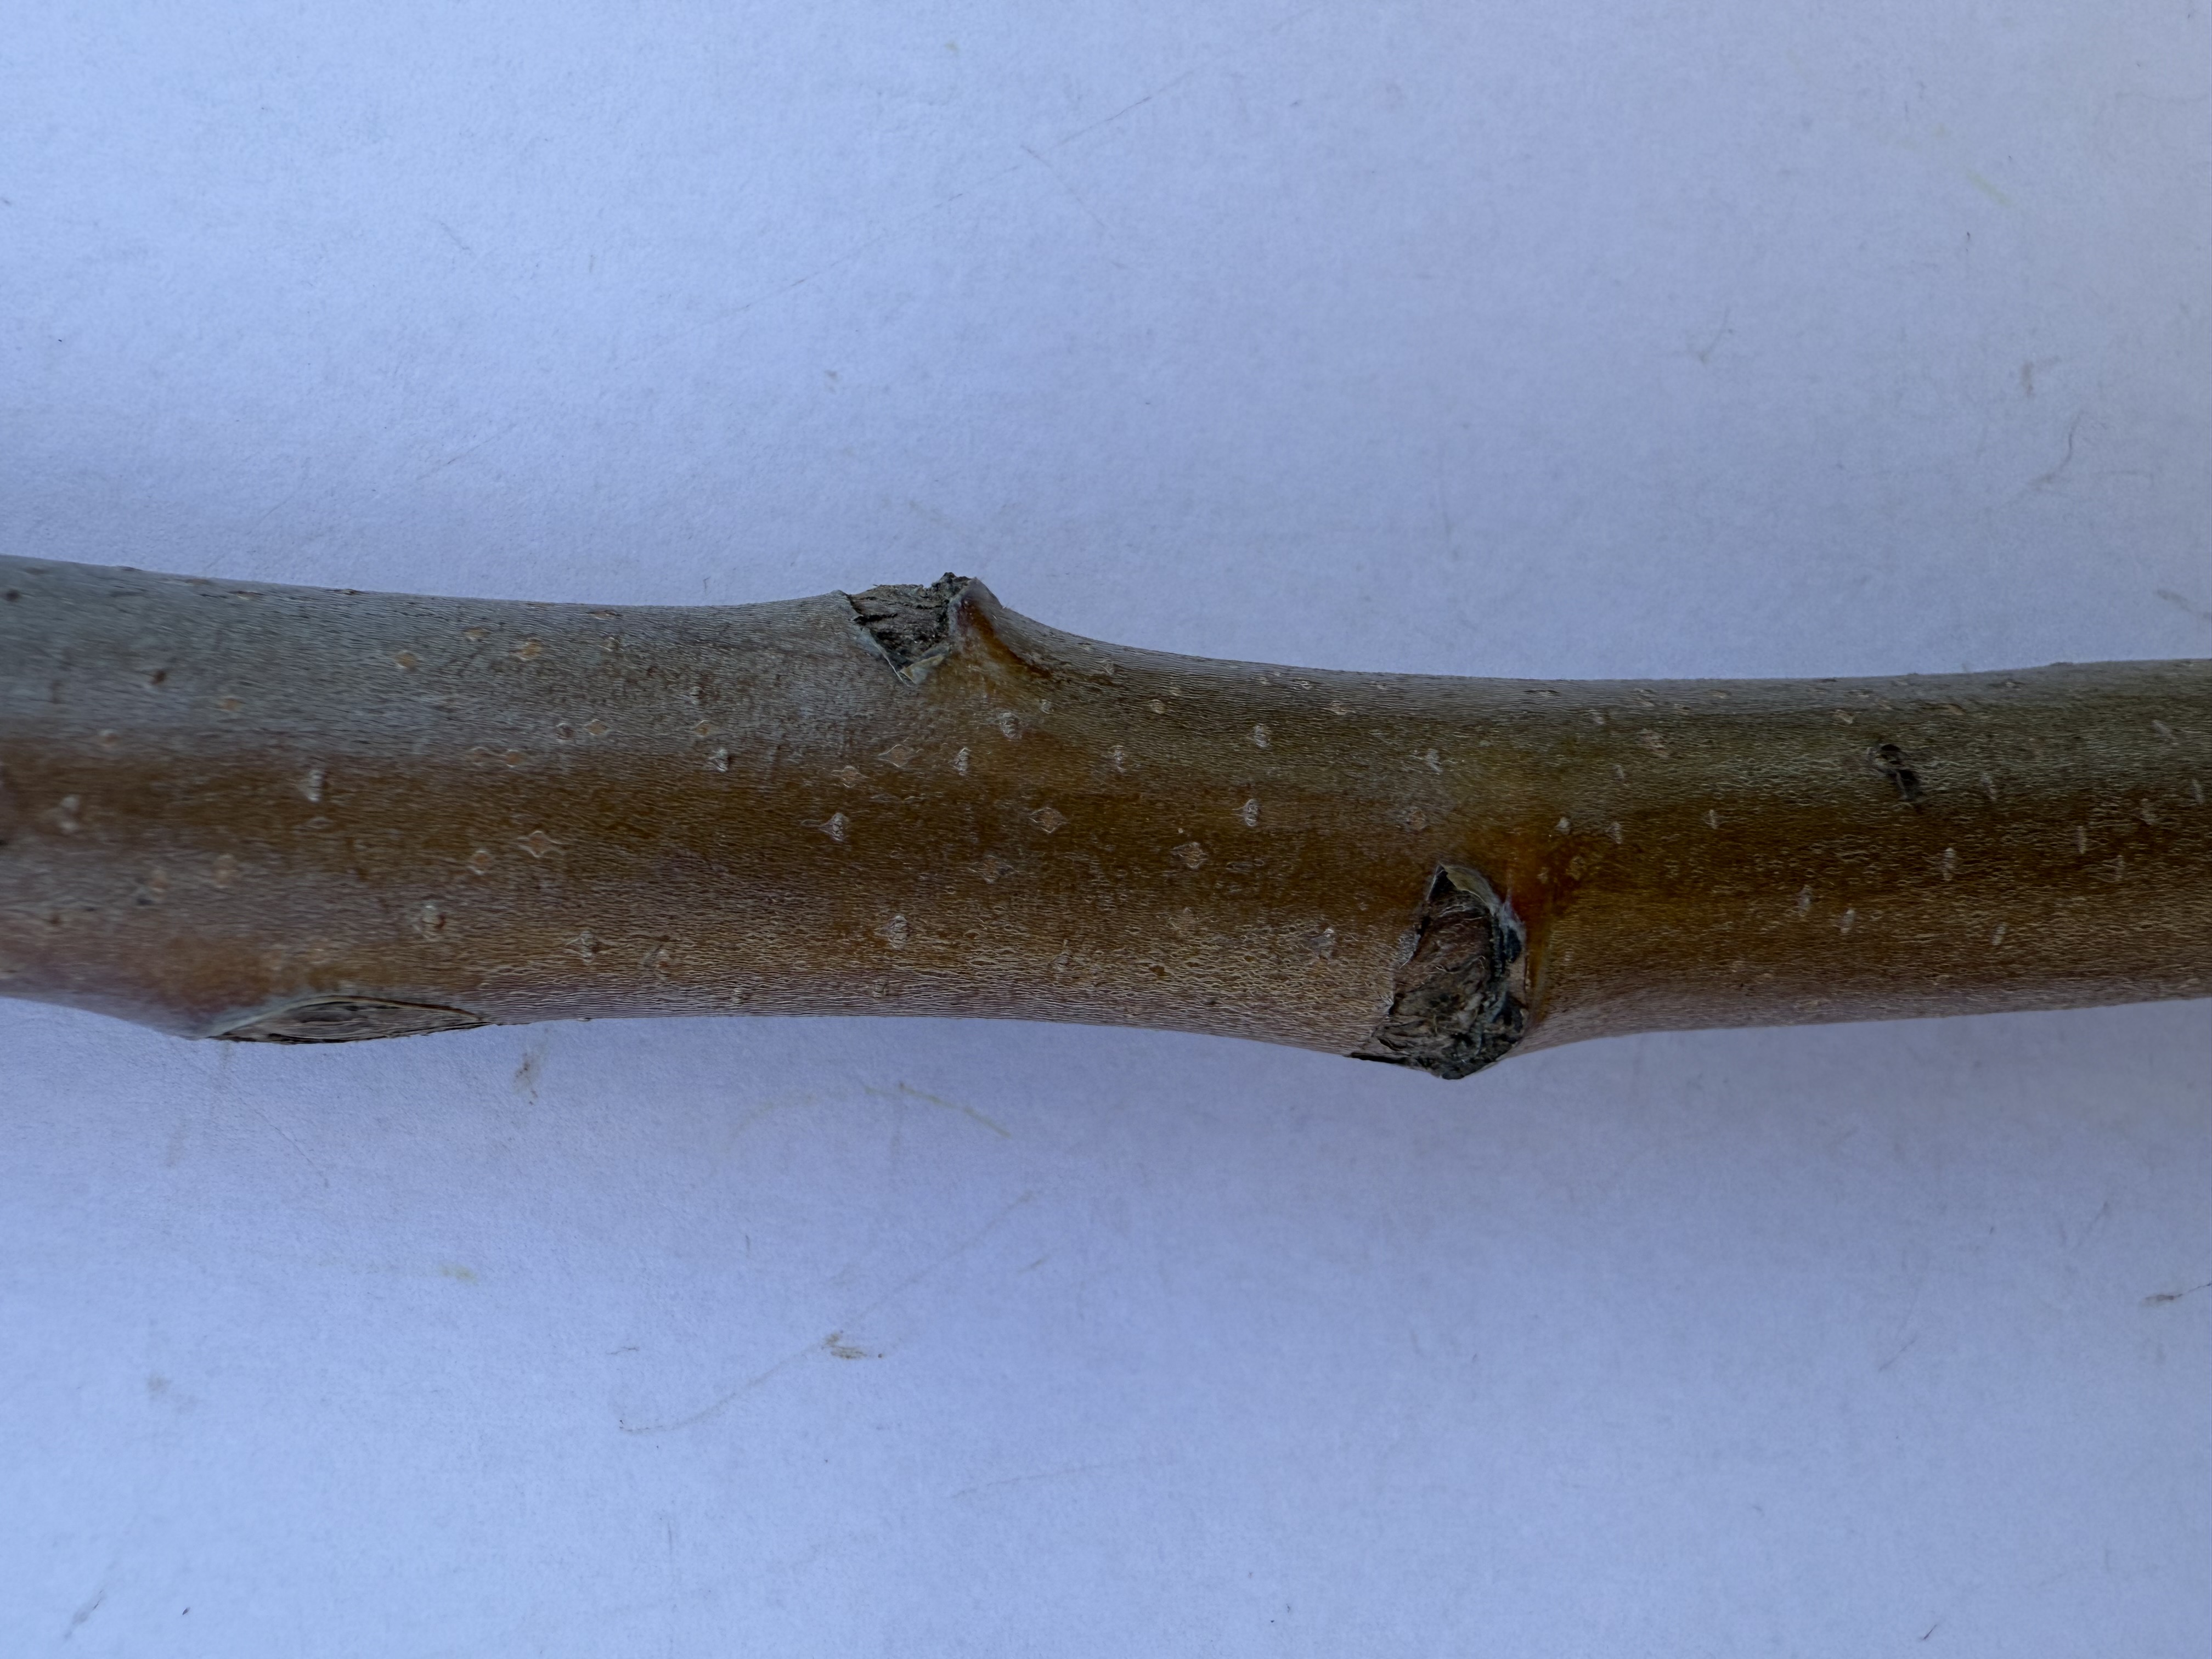
Variety: Amasya Apple